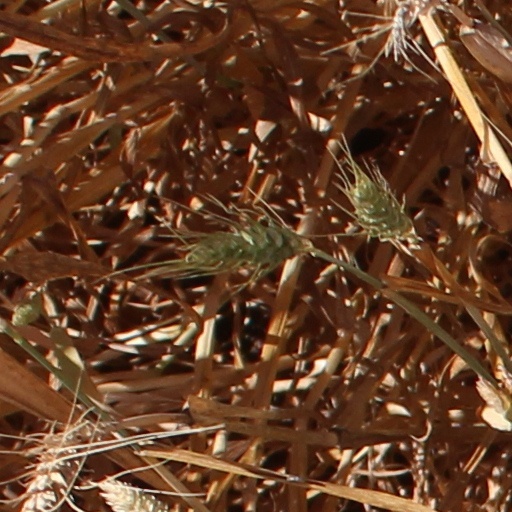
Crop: wheat